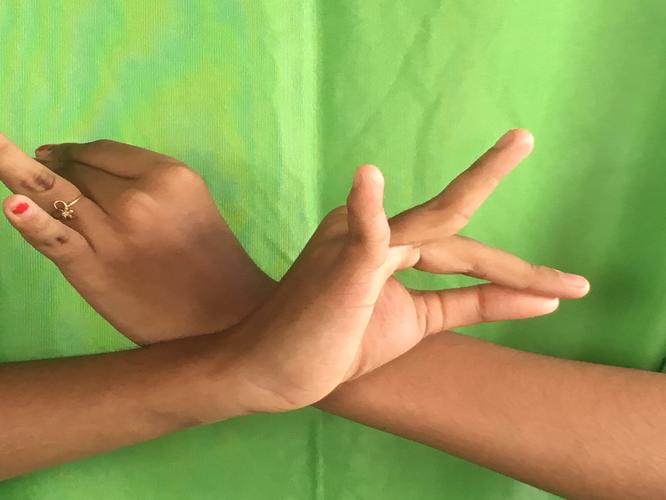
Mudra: Katakavardhana
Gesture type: double_hand